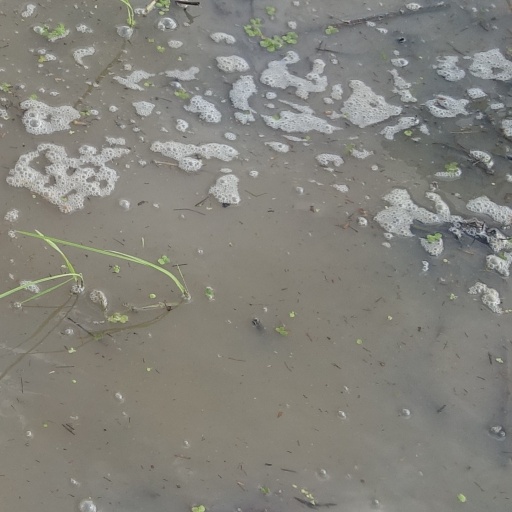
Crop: rice